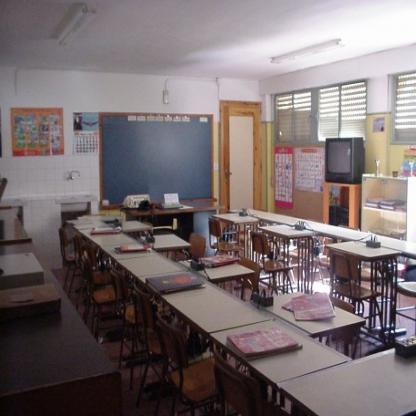
Scene: Indoor